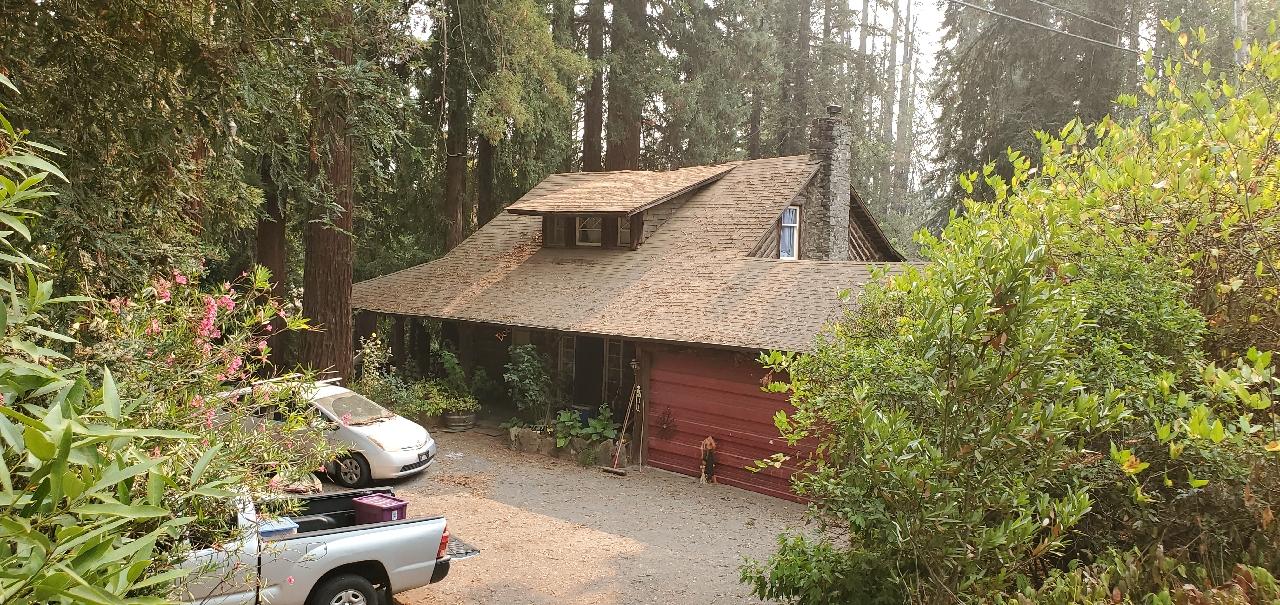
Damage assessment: no_damage